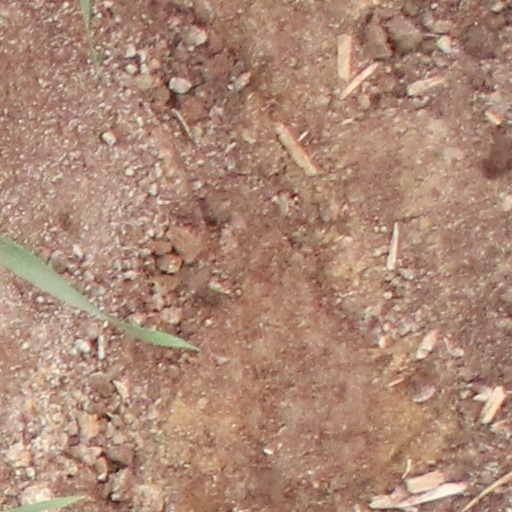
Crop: wheat